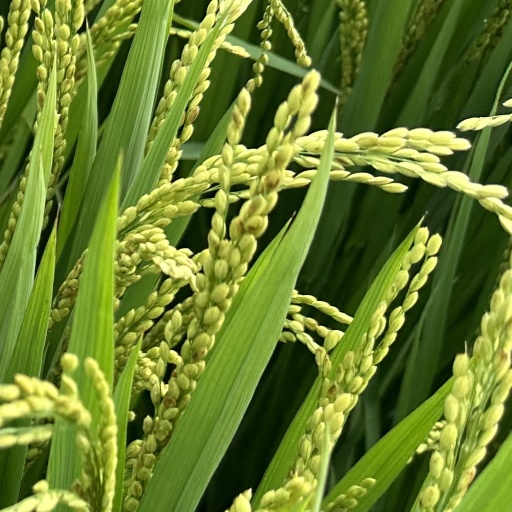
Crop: rice